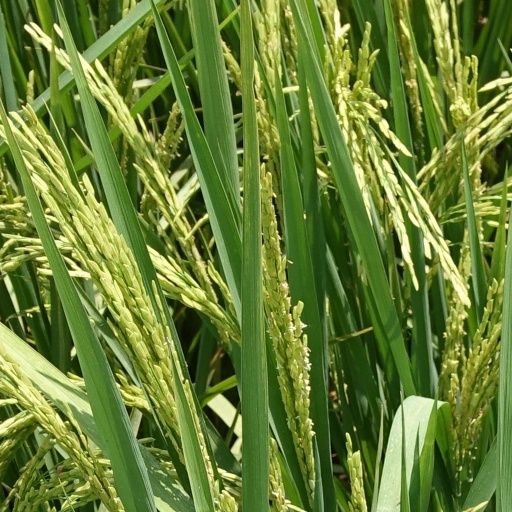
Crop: rice